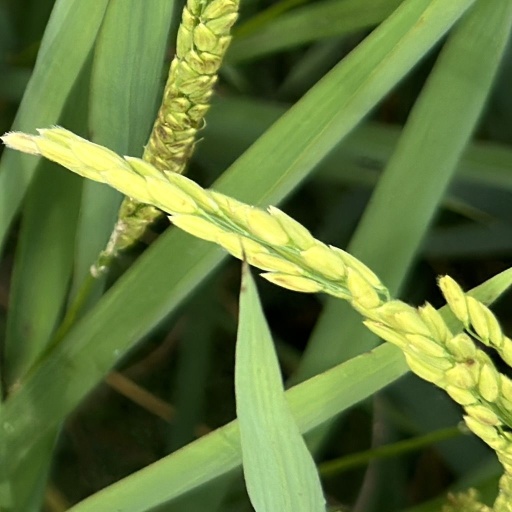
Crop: rice